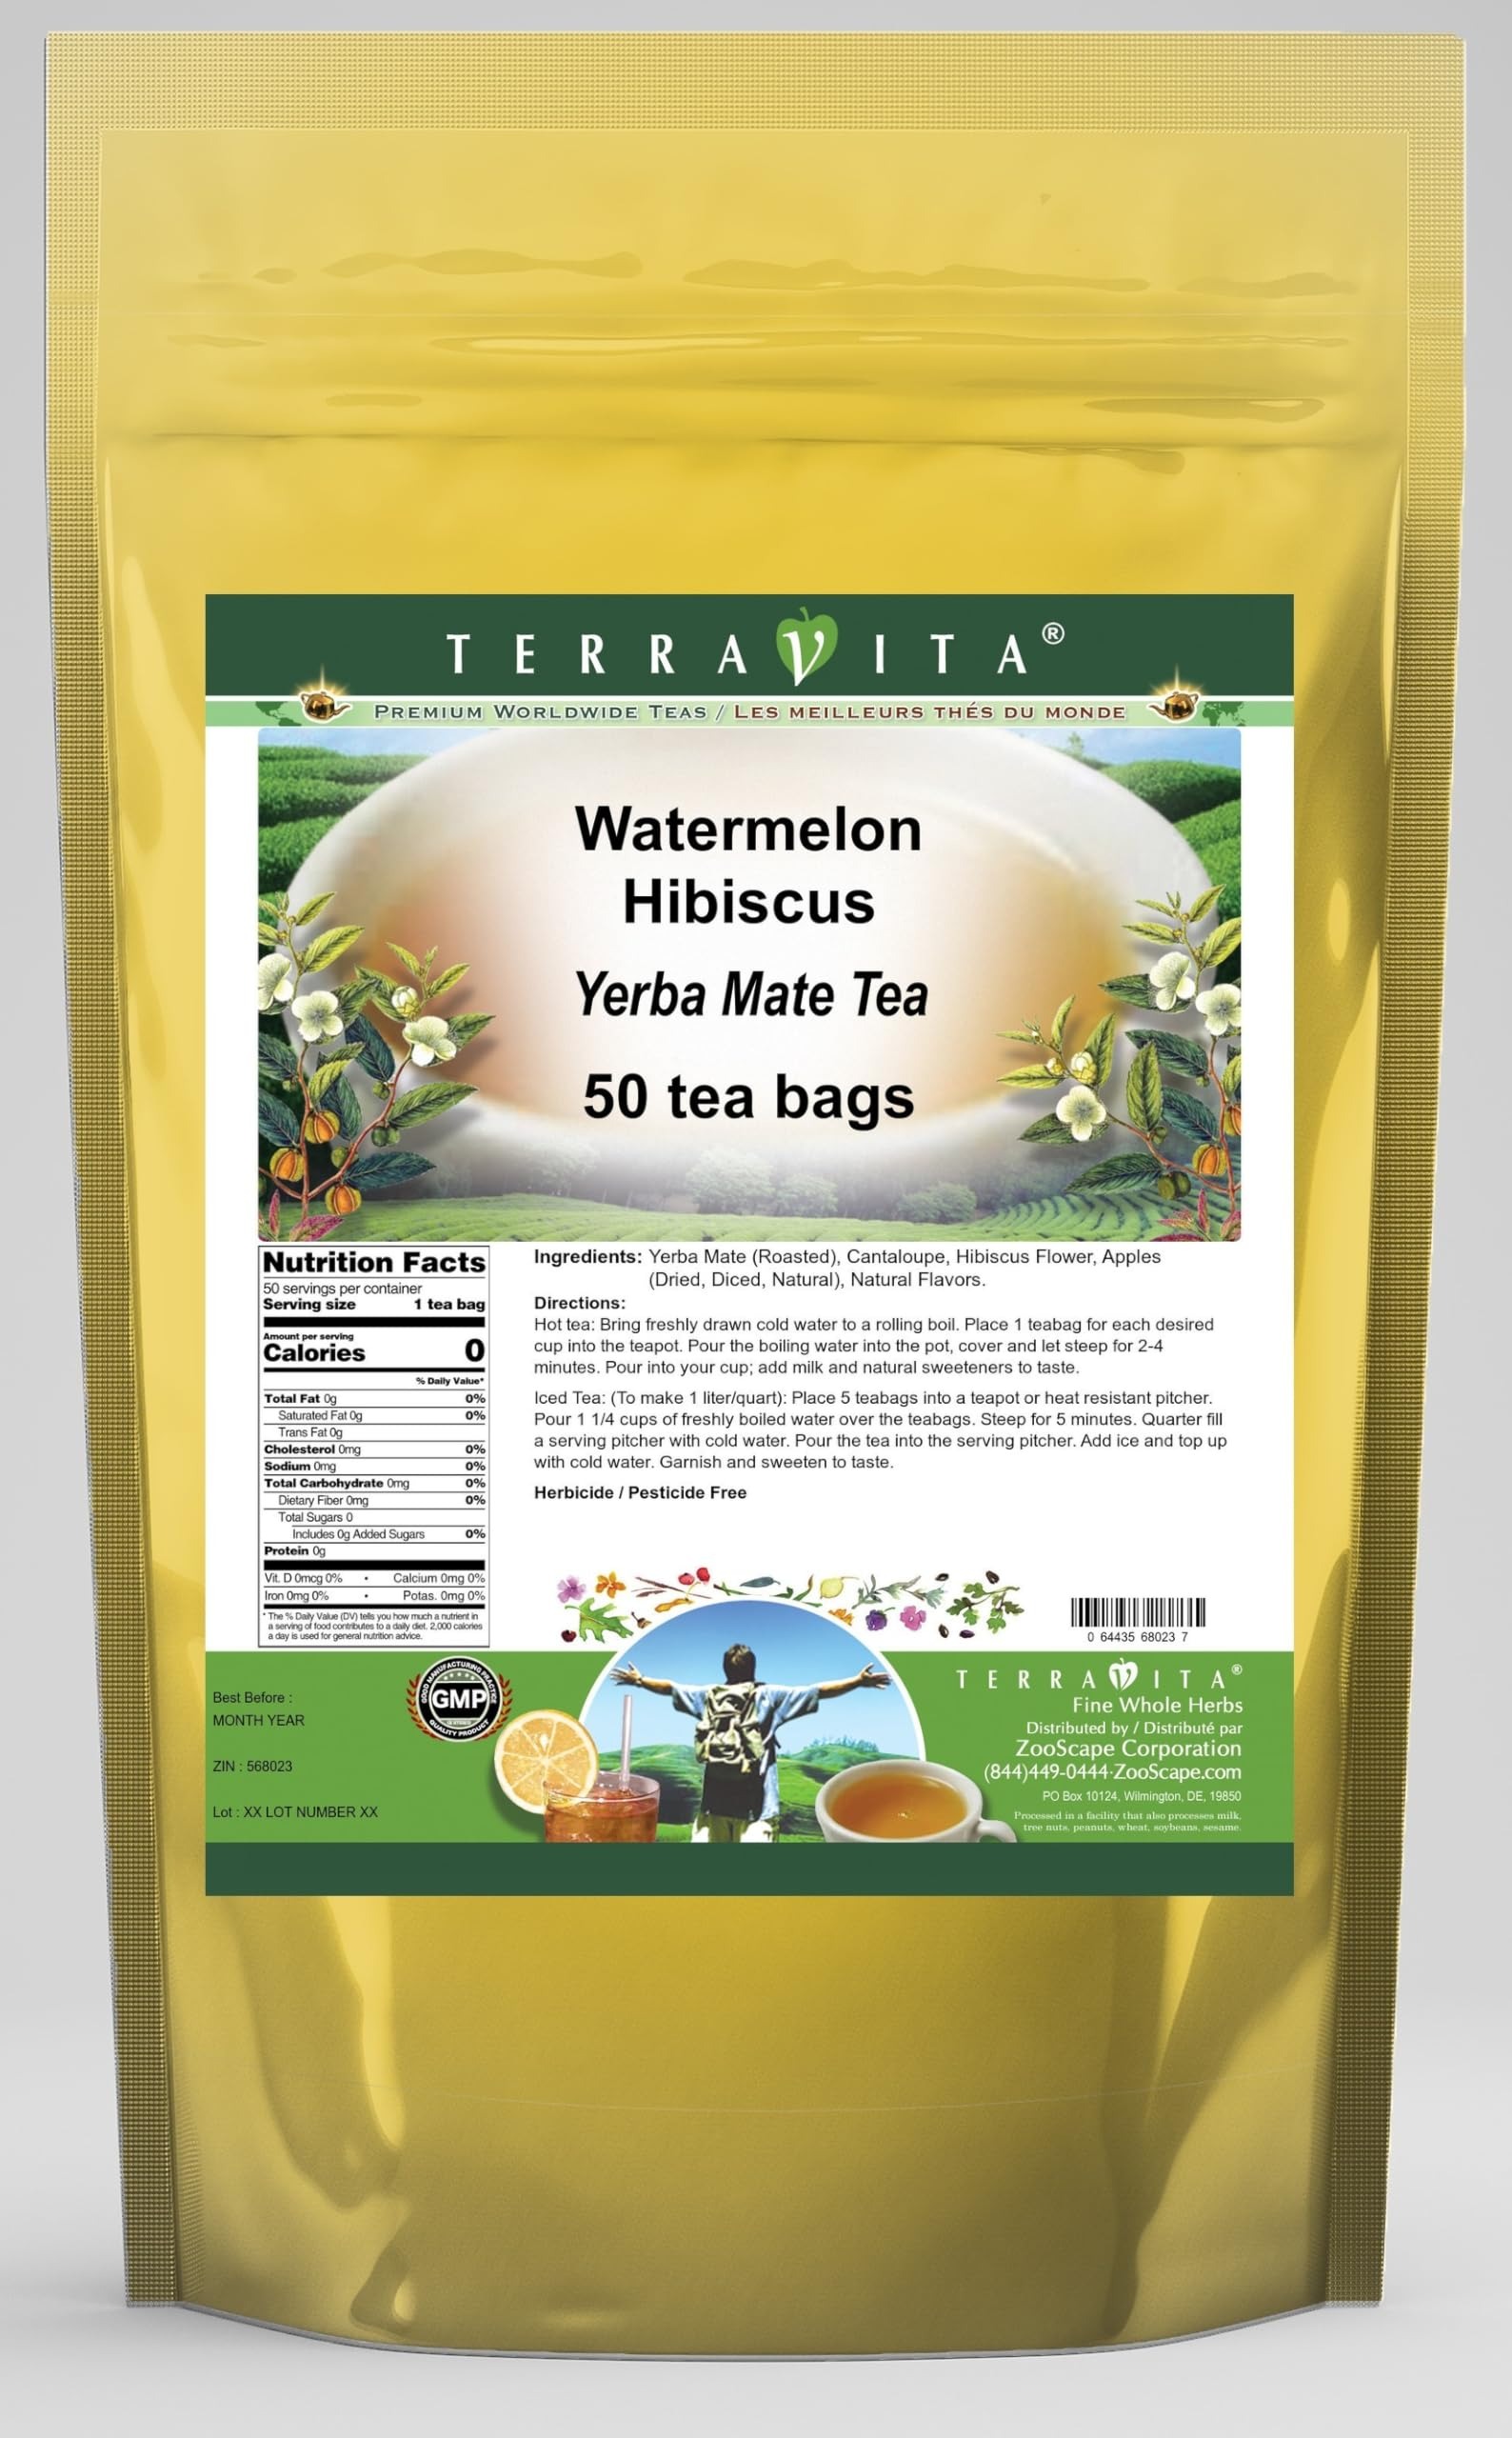
Item Name: Watermelon Hibiscus Yerba Mate Tea (50 tea bags, ZIN: 568023) - 2 Pack
Bullet Point 1: Our Watermelon Hibiscus Yerba Mate tea is a scrumptuous all-natural flavored Yerba Mate coffee substitute with Cantaloupe, Hibiscus Flower and Apples (Dried, Diced, Natural) that will refresh you with its terrific taste! You will enjoy the earthy and acidity-free Watermelon Hibiscus aroma and flavor again and again! - Ingredients: Yerba Mate, Cantaloupe, Hibiscus Flower, Apples (Dried, Diced, Natural) and Natural Watermelon Hibiscus Flavor.
Bullet Point 2: No fillers.
Bullet Point 3: Manufacturer: TerraVita
Bullet Point 4: Size: 50 tea bags
Bullet Point 5: Yerba Mate Tea Bags - Packed in a convenient upright pouch!
Product Description: Our Watermelon Hibiscus Yerba Mate tea is a scrumptuous all-natural flavored Yerba Mate coffee substitute with Cantaloupe, Hibiscus Flower and Apples (Dried, Diced, Natural) that will refresh you with its terrific taste! You will enjoy the earthy and acidity-free Watermelon Hibiscus aroma and flavor again and again! - Ingredients: Yerba Mate, Cantaloupe, Hibiscus Flower, Apples (Dried, Diced, Natural) and Natural Watermelon Hibiscus Flavor. - Hot tea brewing method: Bring freshly drawn cold water to a rolling boil. Place 1 teabag for each desired cup into the teapot. Pour the boiling water into the pot, cover and let steep for 2-4 minutes. Pour into your cup; add milk and natural sweeteners to taste. - Iced tea brewing method: (To make 1 liter/quart): Place 5 teabags into a teapot or heat resistant pitcher. Pour 1 1/4 cups of freshly boiled water over the teabags. Steep for 5 minutes. Quarter fill a serving pitcher with cold water. Pour the tea into the serving pitcher. Add ice and top up with cold water. Garnish and sweeten to taste. - TerraVita is an exclusive line of premium-quality, natural source products that use only the finest, purest and most potent ingredients found around the world. TerraVita is hallmarked by the highest possible standards of purity, potency, stability and freshness. All of our products are prepared with the highest elements of quality control, from raw materials through the entire manufacturing process, up to and including the moment that the bottles or bags are sealed for freshness and shipped out to you. Our highest possible standards are certified by independent laboratories and backed by our personal guarantee. - TerraVita exists to meet and ensure your family's health and wellness without the harmful effects of chemicals and health prod
Value: 100.0
Unit: Count

Price: 64.31